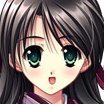
Portrait style: Anime Portrait